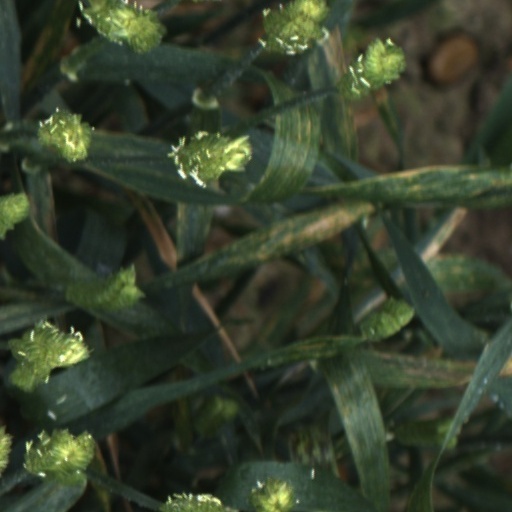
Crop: wheat